Talon cusp

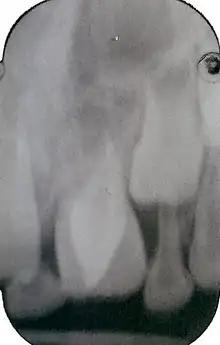
Periapical radiograph of talon cusp on a partially erupted upper left permanent maxillary incisor in an 8 year-old male of Arabic descent

Talon cusp is a rare dental anomaly resulting in an extra cusp or cusp-like projection on an anterior tooth, located on the inside surface of the affected tooth. Sometimes it can also be found on the facial surface of the anterior tooth.